Toba people

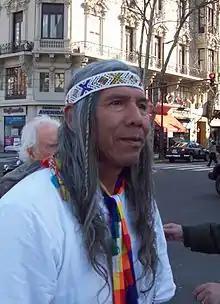
Félix Díaz, a Qom leader.

Felix Díaz, a Qom leader, along with other Qom, decided to cut off the National Route 86 in Argentina in order to protest construction of the University Institute. The Qom claim that the Argentine Constitution establishes that Indigenous communities have the right to their ancestral lands, as does the United Nations Declaration on the Rights of Indigenous Peoples which acknowledges the relationship between these communities and their lands. Throughout this period, there were incidents of shootings and accusations of aggression towards both the Qom and the police. As a result of the protests, construction of the University Institute was suspended awaiting a decision from the Argentine National Supreme Court of Justice.